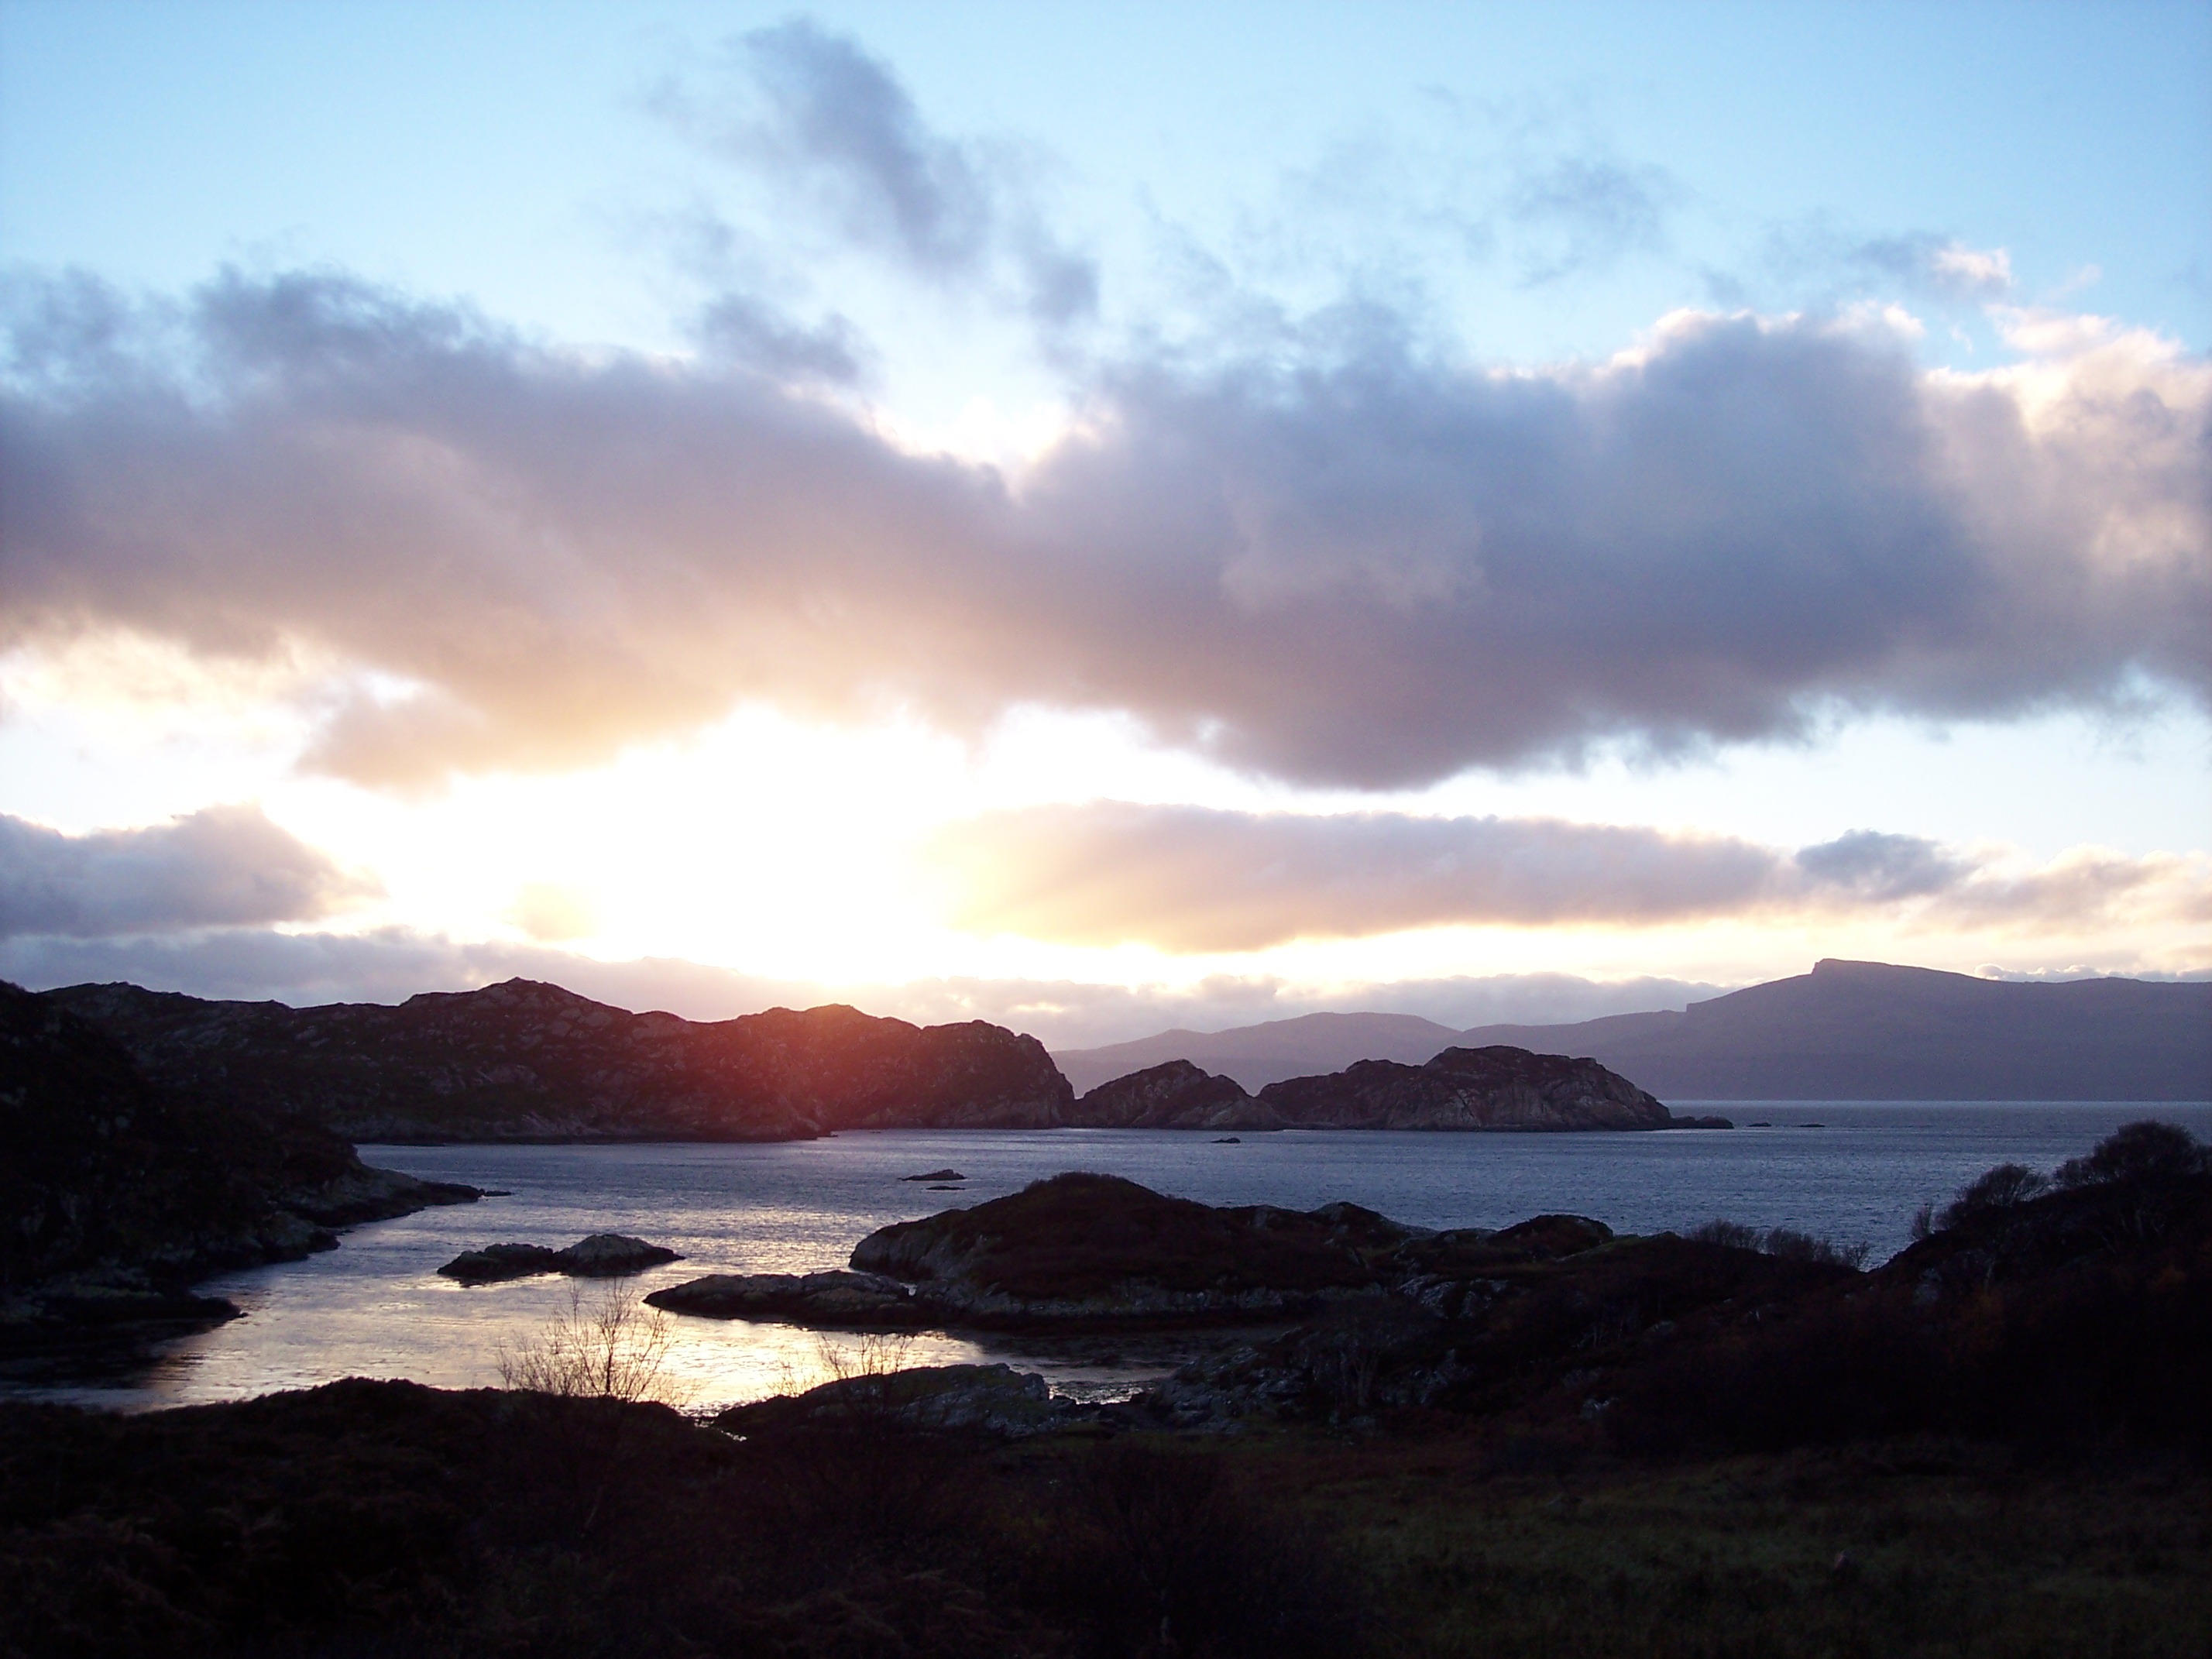
beach, landscape, sea, coast, water, nature, rock, ocean, horizon, mountain, cloud, sky, sun, sunrise, sunset, sunlight, morning, hill, shore, wave, lake, view, dawn, river, coastline, dusk, environment, evening, relax, tranquil, scenic, peaceful, seascape, bay, harbor, body of water, clouds, marine, scotland, loch, cape, atmospheric phenomenon, south rona